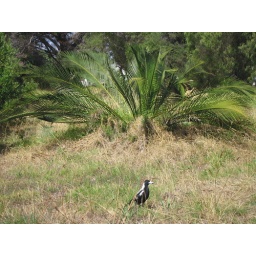
Fweaky photo-posing bird in front of a gondwana plant